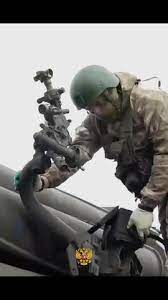
Label: Self Propelled Artillery